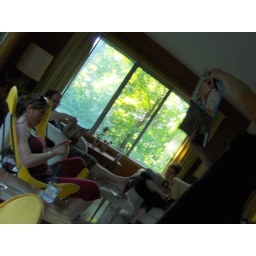
labor day weekend at the lake house in bridgman, michigan with 17 of our closest friends :D